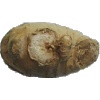
Label: ginger_root